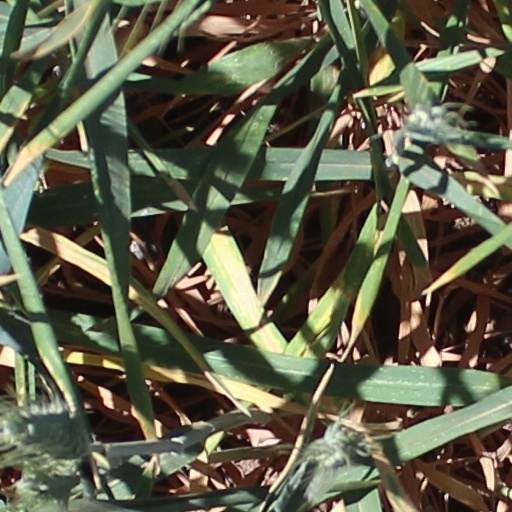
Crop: wheat